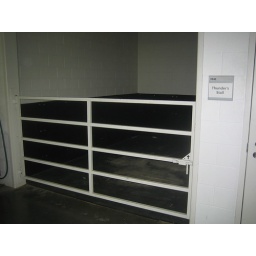
On gameday there is a horse that is in here and rides out onto the field after every Broncos score.